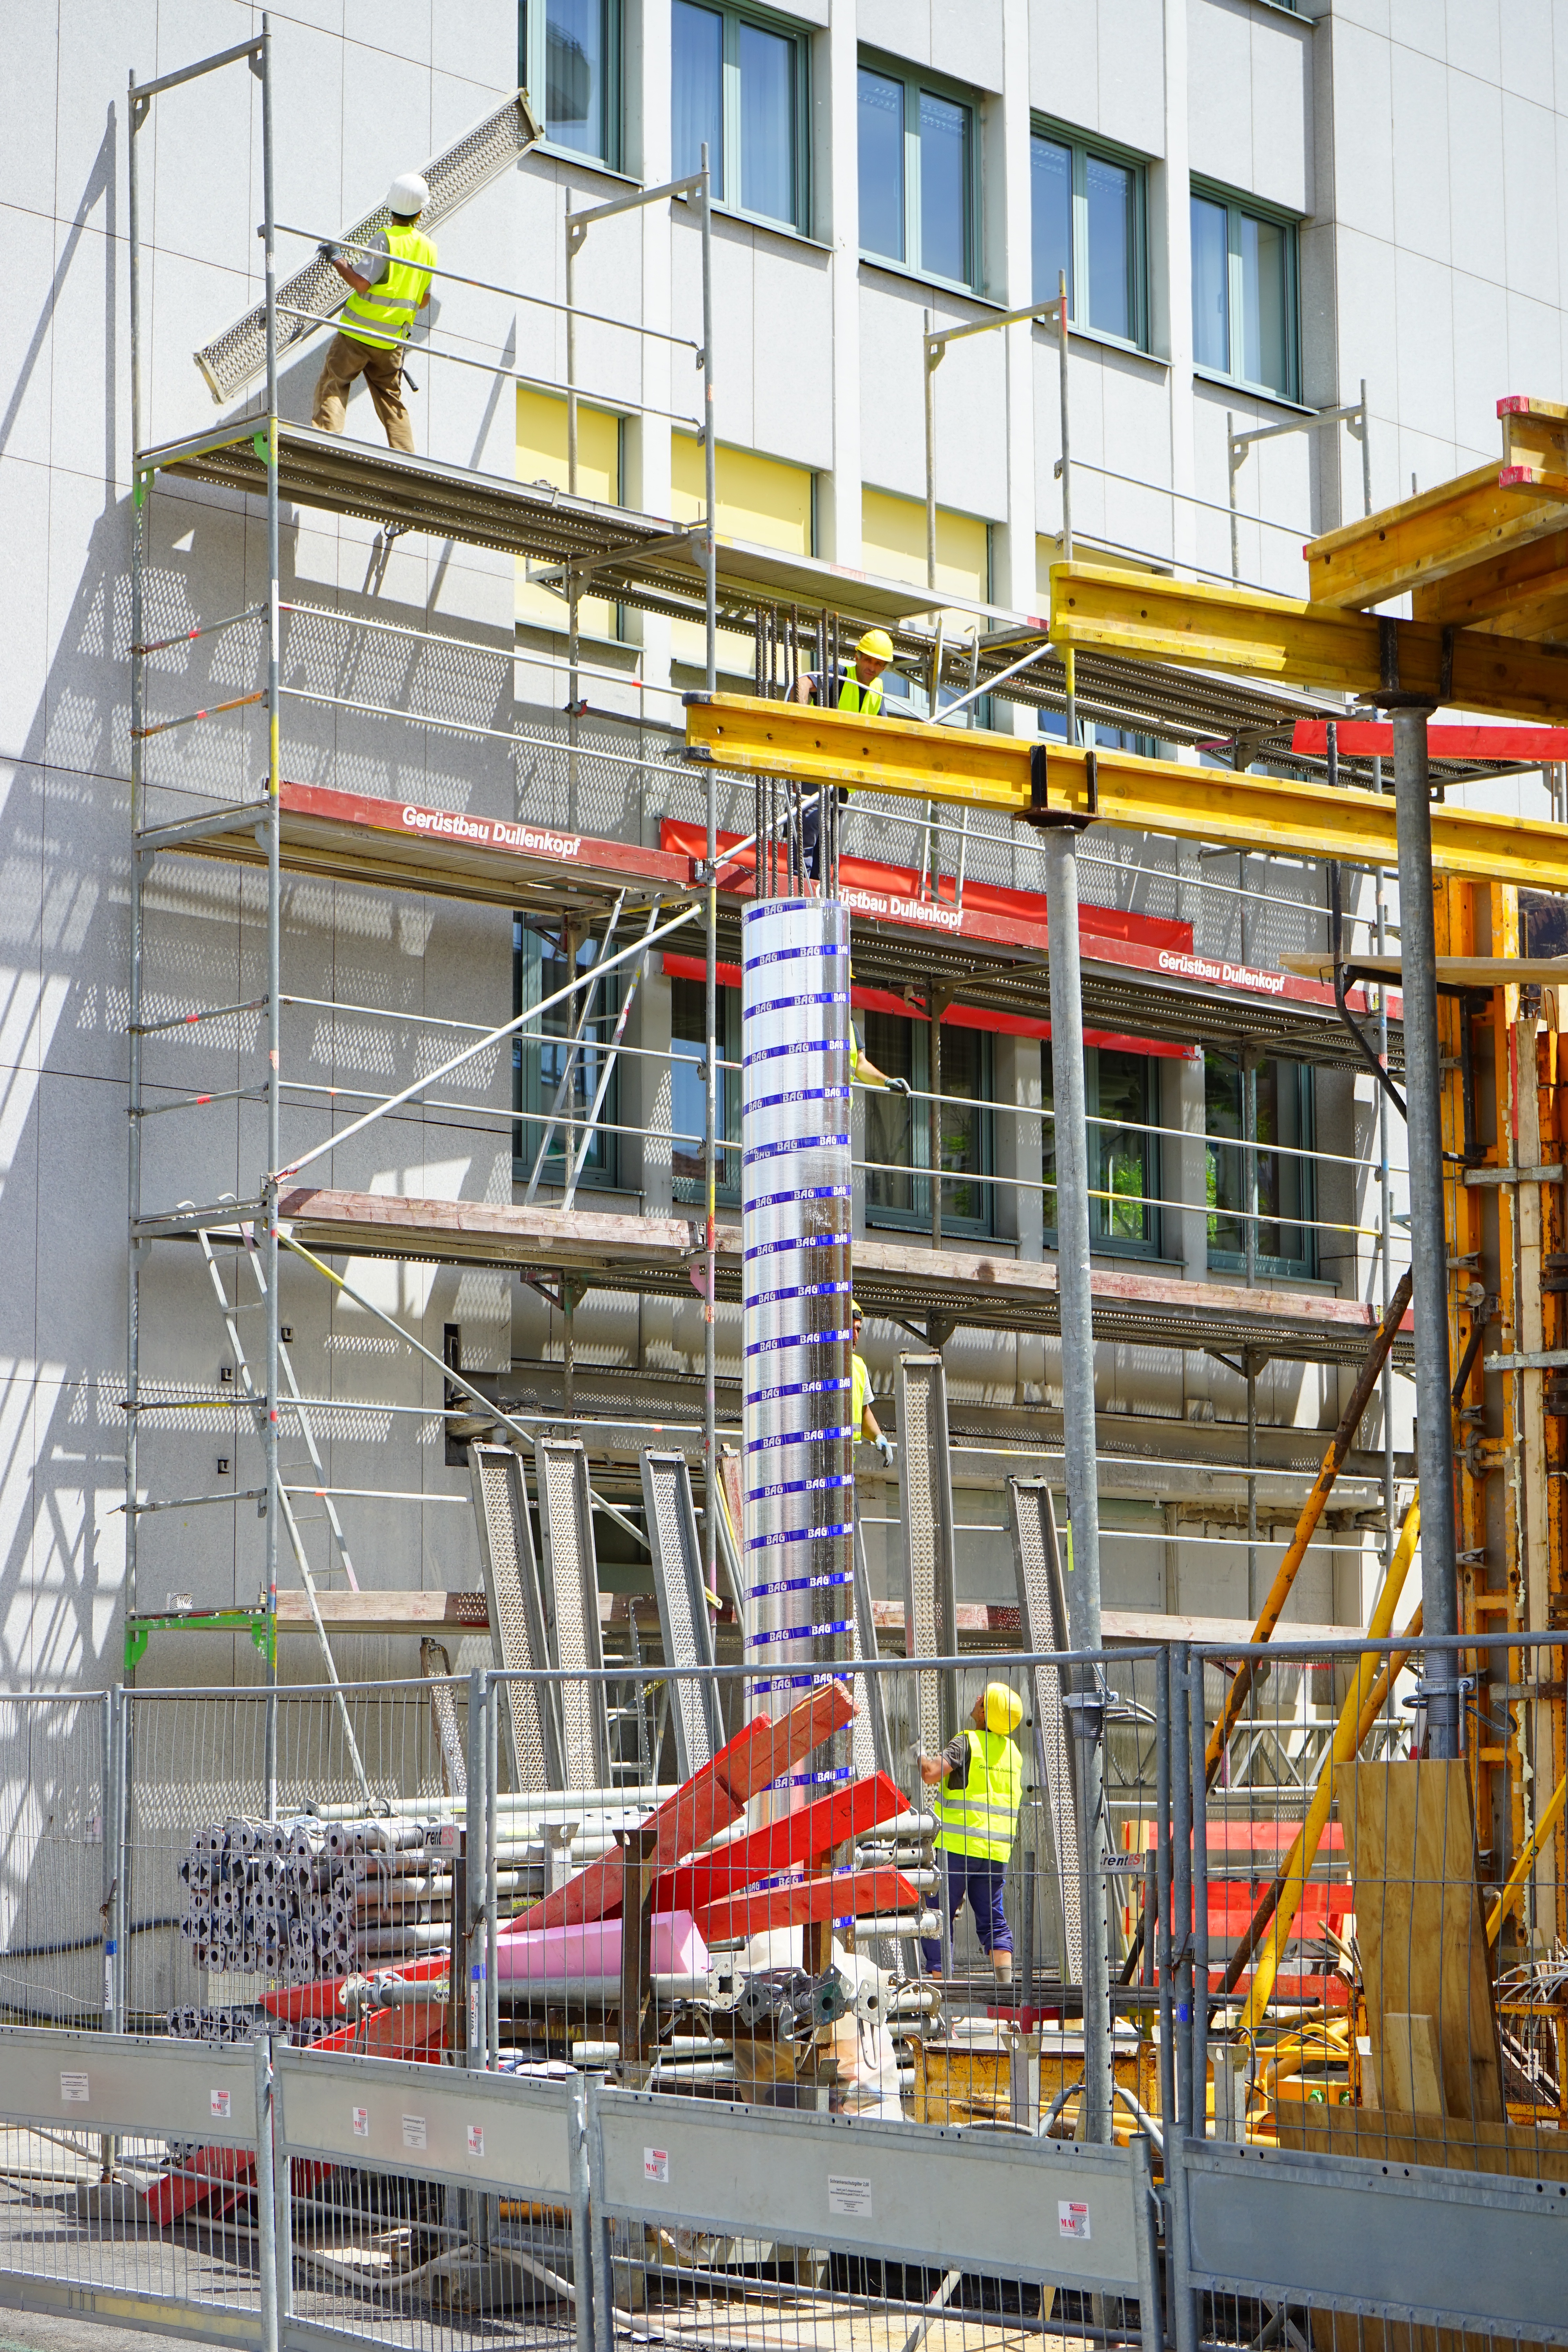
structure, home, transport, construction, vehicle, facade, electricity, public transport, cultivation, build, scaffolding, site, scaffold, construction work, conversion, new building, construction workers, residential construction, urban area